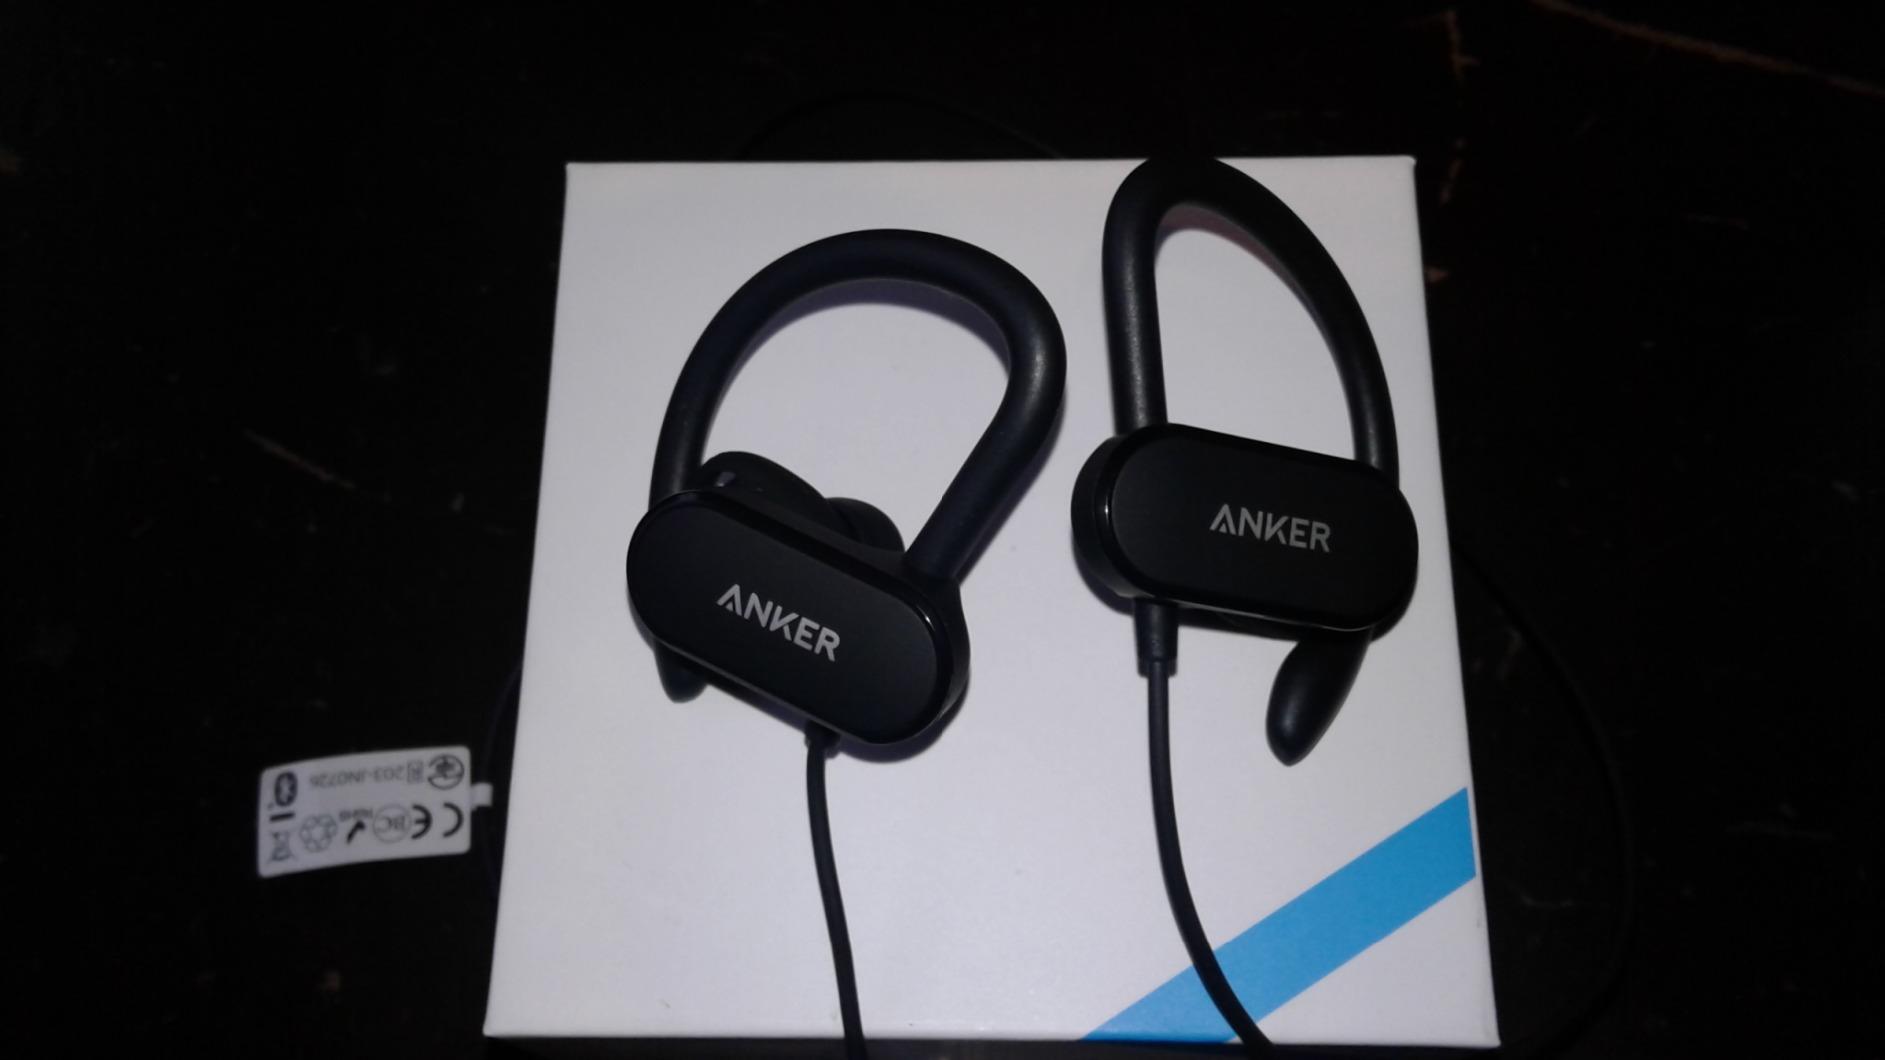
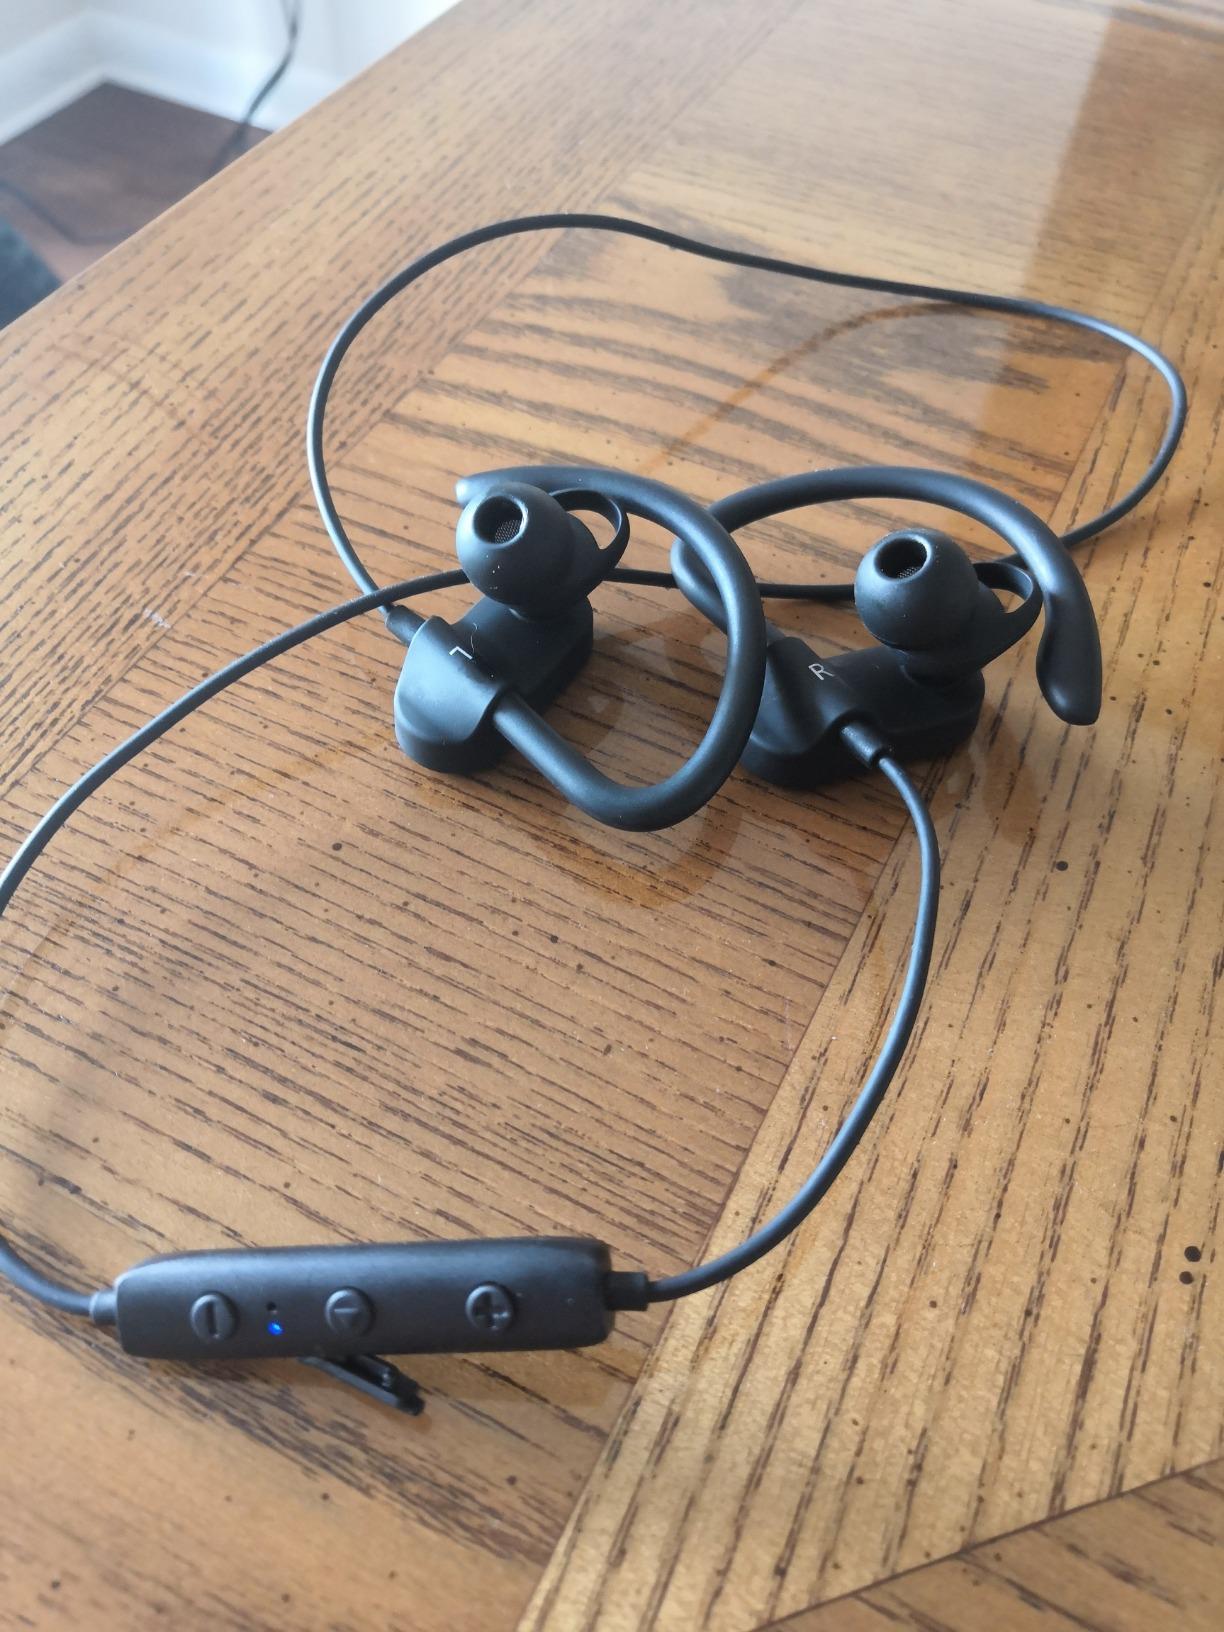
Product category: headphones
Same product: yes